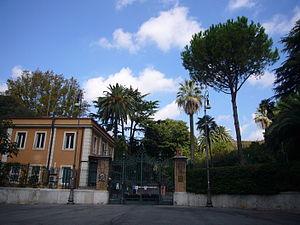
La villa Wolkonsky est la résidence officielle de l'ambassadeur britannique à Rome en Italie.